Herman Philipse

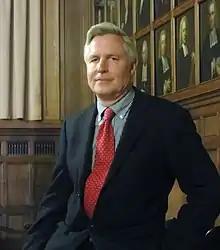
At the Studium Generale of Utrecht University, 2012

Herman Philipse (born 13 May 1951) is a Dutch professor of philosophy at Utrecht University in the Netherlands. Philipse taught at Leiden University from 1986 until 2003 where he obtained his doctorate in 1983.